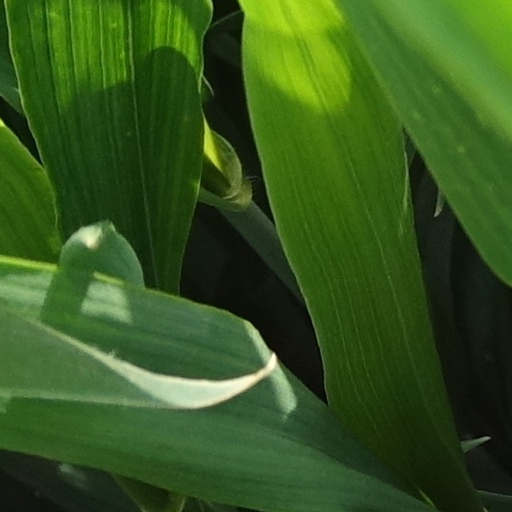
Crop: wheat